SBM Offshore

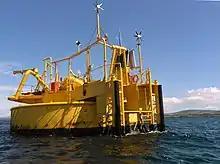
Single point mooring at Whiddy Island, Ireland

The single buoy mooring was an idea by Shell. Gusto shipyard started production of SBM's in the late 1950s with technical assistance by Shell. SBM's became a very successful product of Gusto in the 1960s. However, during installation the builder Gusto often had to call on operator Shell for assistance. In order to solve this Robert Smulders (from the Gusto family) founded a new IHC daughter company on 27 February 1969. This was SBM Inc., specialized in SBM's. It would do marketing and sales, delivery, training of operator staff, after sales, and ideas for new products.